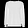
Label: Pullover